Manila paper

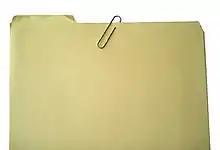
A manila folder affixed with a paper clip

It is just as strong as kraft paper but has better printing qualities, such as stronger pigment retention. Manila paper is buff-colored and the fibers of the paper are usually visible to the naked eye.